Vijaynagara Invasion of Bijapur (1552)

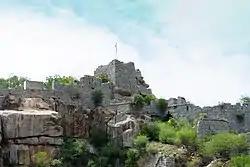
Raichur Fort

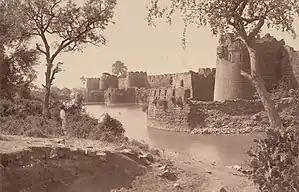
Gulbarga Fort.

With the assistance of Venkatadri, the Sultan of Ahmadnagar successfully captured Sholapur in a short period and fortified the city before returning to his capital. While the history of the Sultans of Bijapur, as recorded by Ferishta does not explain the strategic aim behind the allies' attempt to conquer Gulbarga the history of the Sultans of Ahmadnagar provides a different perspective. According to this account, Burhan Nizam Shah I was unable to capture the city because he was abandoned by his Hindu ally Rama Raya. This departure left Ahmadnagar’s forces unable to maintain their campaign, leading to the failure to seize Gulbarga.